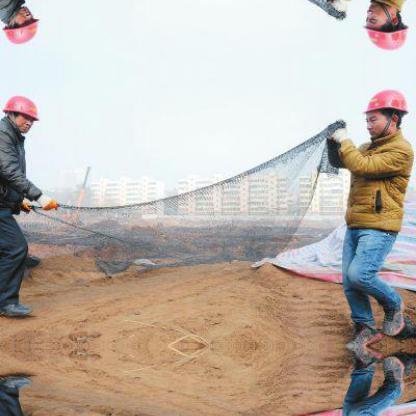
Objects in the image:
label: helmet
label: helmet
label: helmet
label: helmet